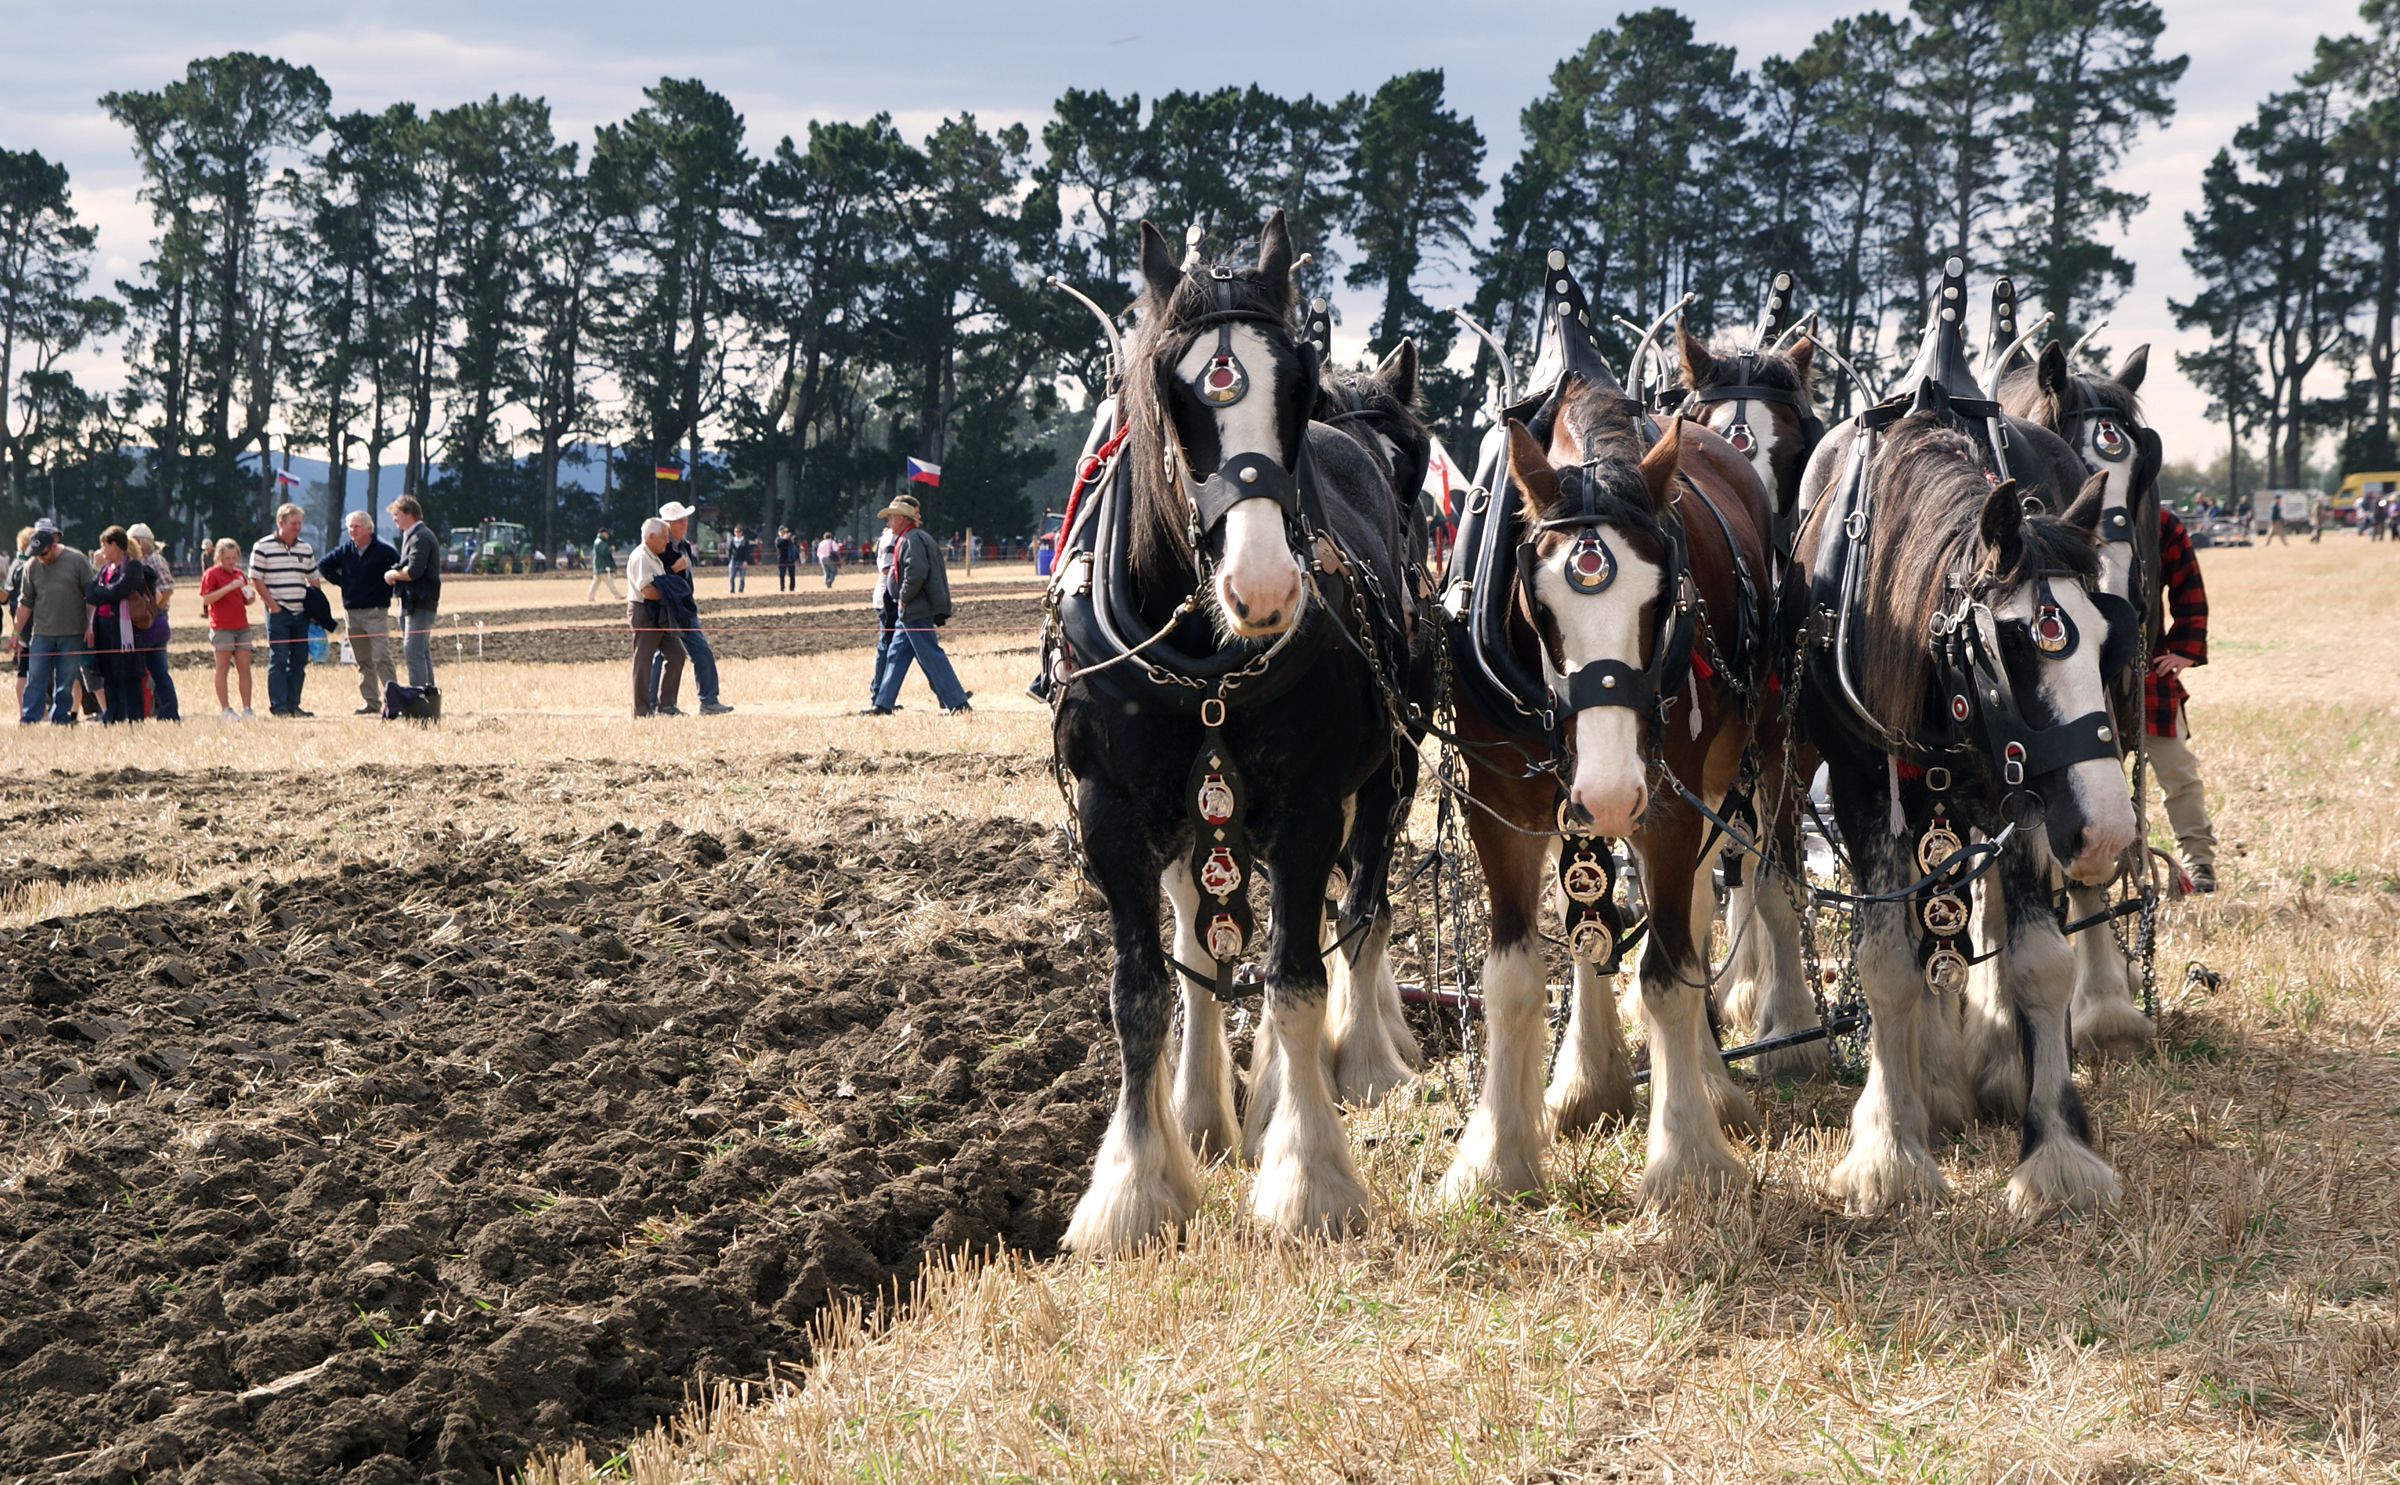
people, farming, mud, horses, sports, sonyalpha, ploughing, plowing, drafthorses, clydsdale, pack animal, cycle sport, cyclo cross, animal sports, endurance sports